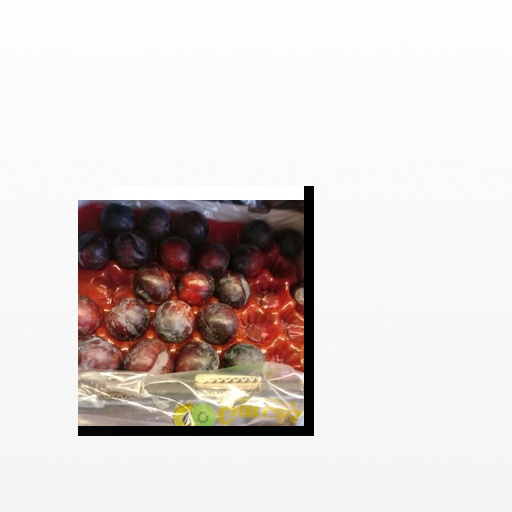
Food items: plum, fig